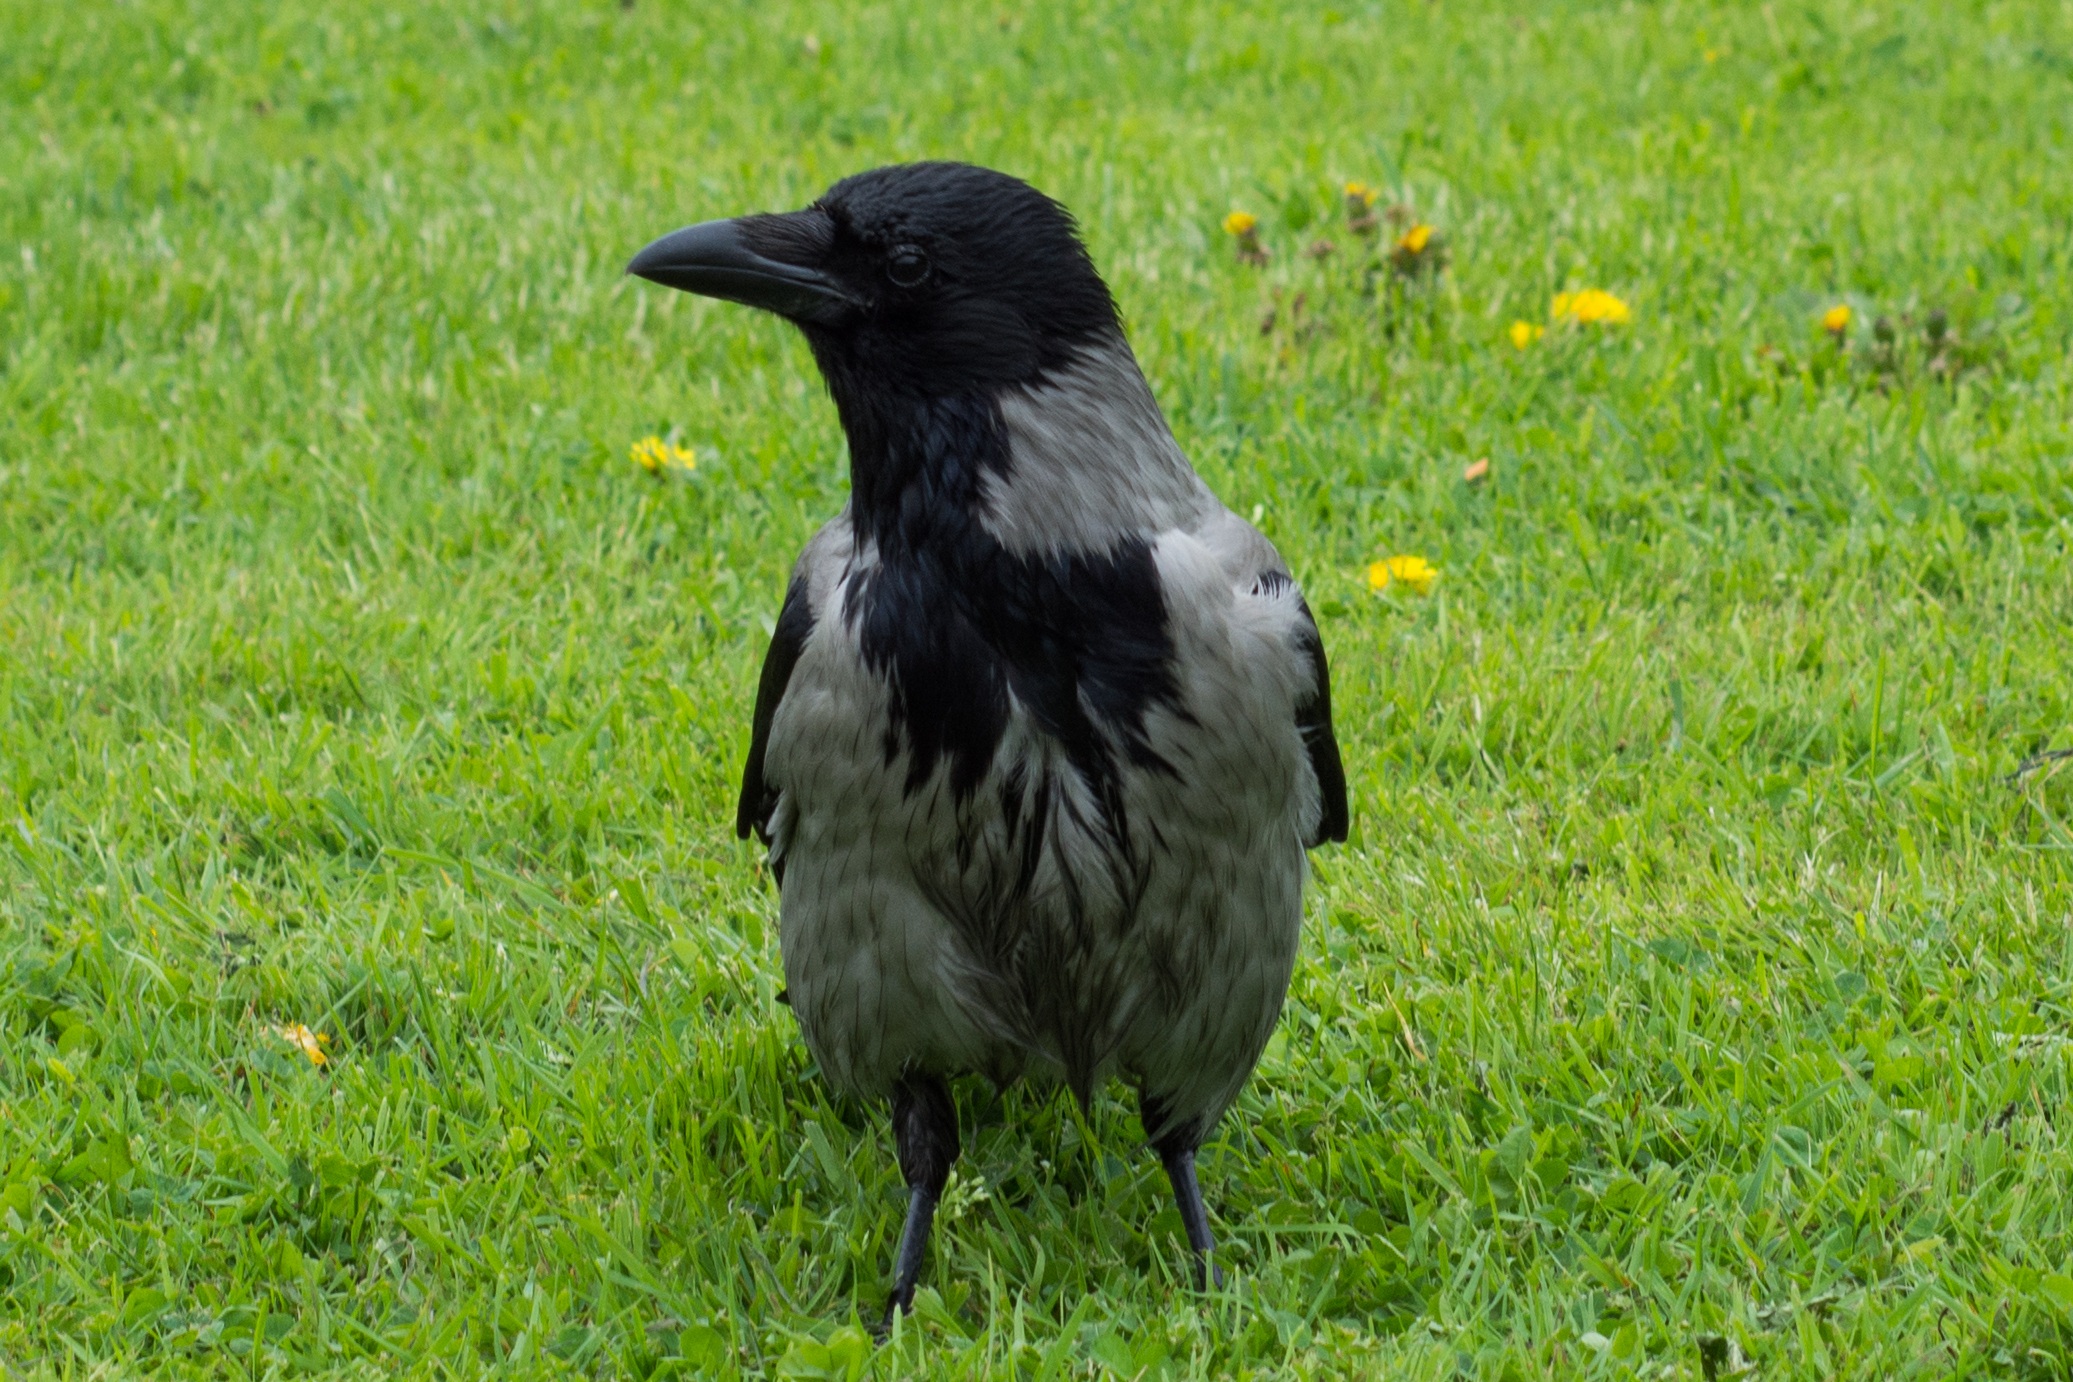
grass, bird, lawn, wildlife, green, beak, black, fauna, crow, rook, vertebrate, raven, blackbird, magpie, american crow, perching bird, crow like bird